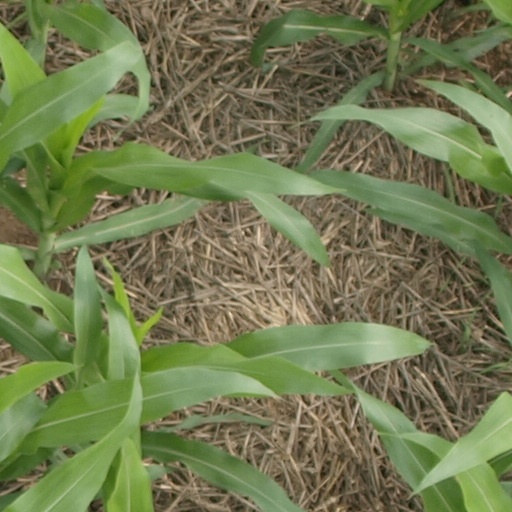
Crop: maize; corn